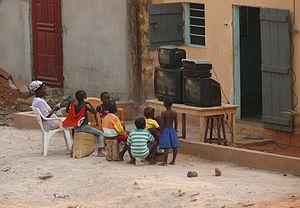
La Télévision Togolaise est le nom de l'unique chaîne de télévision d'État togolaise.
La Coupe d'Afrique des nations de football 2010 est la 27ᵉ édition de la Coupe d'Afrique des nations de football qui se tient tous les deux ans en début d'année, organisée par la Confédération africaine de football.